Eniola Badmus

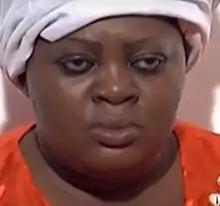
Eniola Badmus in 2014

Eniola Badmus (born 7 September 1982) is a Nigerian professional film actress, script writer, entertainer and a social media influencer. She is presently the Special Assistant to the Speaker of the Nigerian House of Representatives on Social Events and Public Hearings.